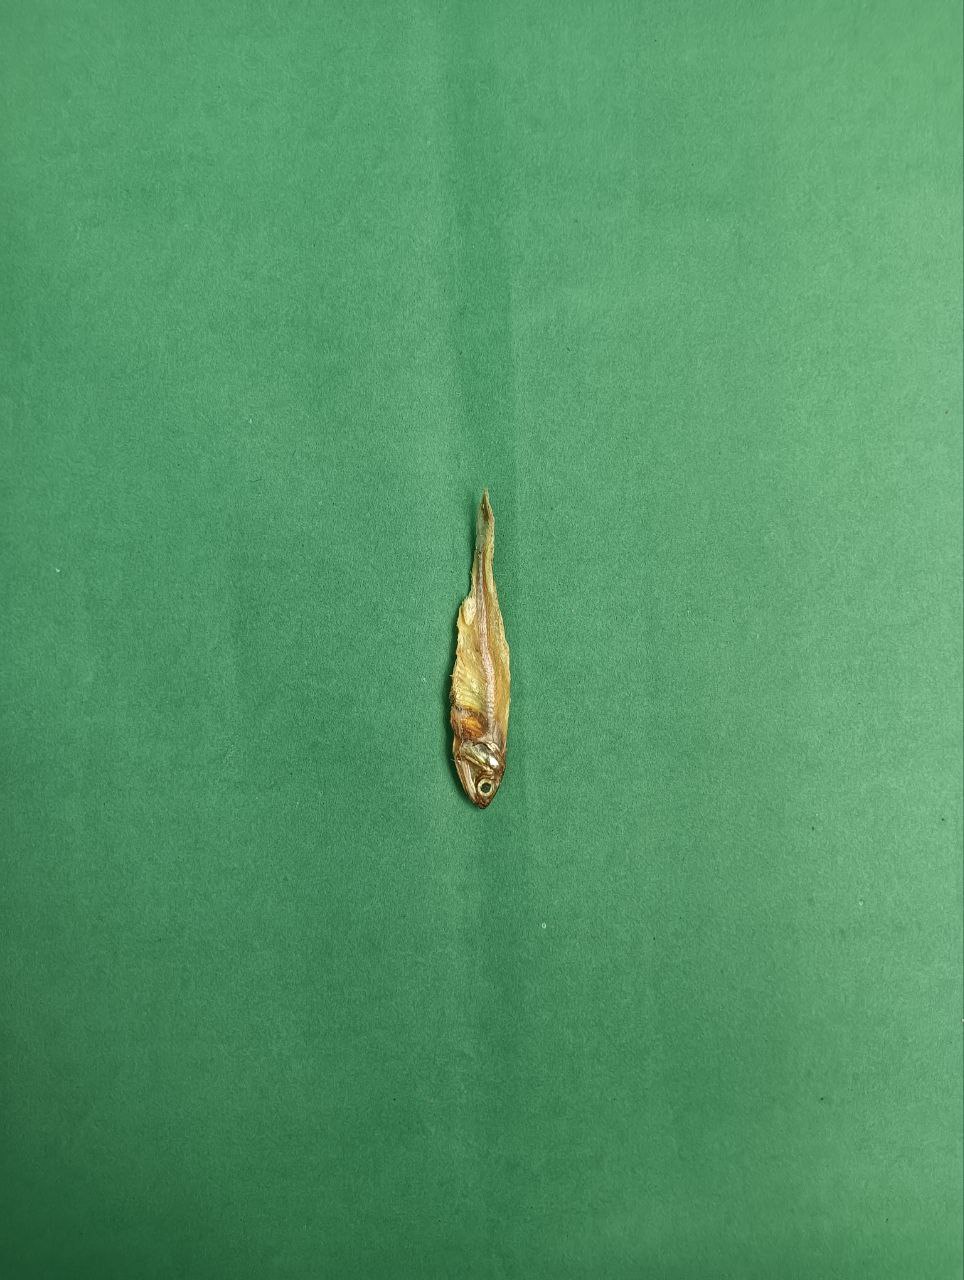
Species: narkeli